Cinema of Hong Kong

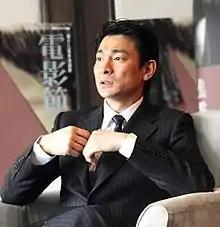
Andy Lau, a Hong Kong actor, singer, lyricist, and film producer. He has been one of Hong Kong's most commercially successful film actors since the mid-1980s, performing in more than 160 films while maintaining a successful singing career at the same time.

Efforts by local filmmakers to refinish their product have had mixed results overall. These include technically glossier visuals, including much digital imagery; greater use of Hollywood-style mass marketing techniques; and heavy reliance on casting teen-friendly Cantopop music stars. Successful genre cycles in the late 1990s and early 2000s have included: American-styled, high-tech action pictures such as "Downtown Torpedoes" (1997), "Gen-X Cops" and "Purple Storm" (both 1999), "The Legend of Zu", "Gen-Y Cops", "The Avenging Fist" (all three were released in 2001), the "Triad kids" subgenre launched by "Young and Dangerous" (1996–2000); yuppie-centric romantic comedies like "The Truth About Jane and Sam" (1999), "Needing You..." (2000), "Love on a Diet" (2001); and supernatural chillers like "Horror Hotline: Big-Head Monster" (2001) and "The Eye" (2002), often modelled on the Japanese horror films then making an international splash.